Scott Duncan (footballer)

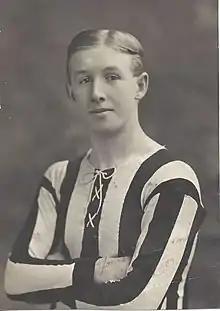
Duncan with Newcastle United in 1908

Adam Scott Mathieson Duncan (2 November 1888 – 3 October 1976) was a Scottish football player and manager, who played as an outside right. He made over 100 appearances for Rangers, played in England for Newcastle United, winning the Football League title in 1908–09. He also had three spells with Dumbarton, and played for Cowdenbeath and guested for Celtic. As a manager, he led Hamilton Academical and Cowdenbeath before going to England, where he managed Manchester United and then Ipswich Town, the latter for 18 years.